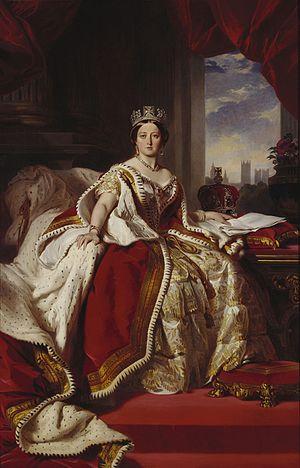
Le couronnement du monarque britannique est une cérémonie lors duquel le souverain du Royaume-Uni est officiellement couronné et investi des regalia du royaume. On dit dans ce cadre que le Roi ou la Reine est créé et non pas couronné. Cette cérémonie correspond à peu près à celles qui existaient auparavant dans les autres monarchies européennes, mais qui ont été progressivement abandonnées au profit de simples cérémonies d'investiture ou d'intronisation.